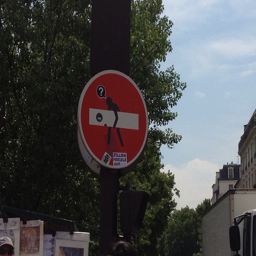
Graffiti on a stop sign on a sunny day.
A street sign depicting "do not enter" that has been modified.
A view of a sign on a street during the day.
The street sign has on outline of a man with a question mark on it.
A street sign which is displayed on a street corner.